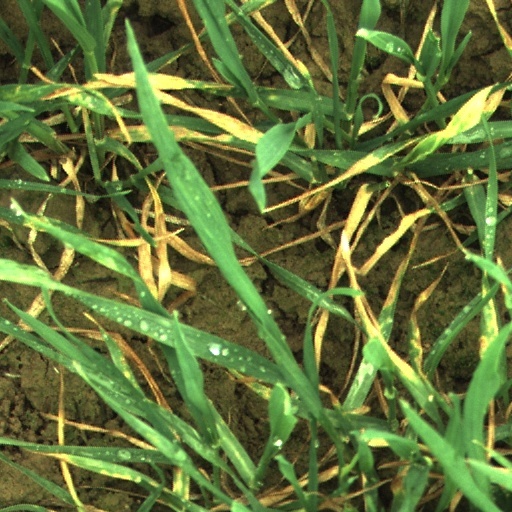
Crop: wheat